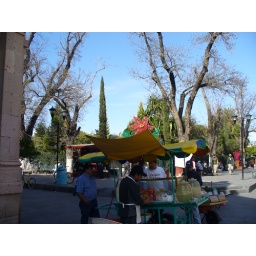
Jerez Zacatecas street fruit vendors by he Jardin